Aleksandra Bechtel

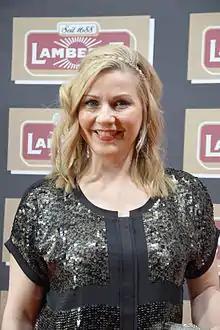
Aleksandra Bechtel, 2016

Aleksandra Martha Justine Bechtel (born October 1, 1972) is a Finnish-German TV-presenter and personality. In 1993, she started working for the new TV channel VIVA Germany as a VJ. Bechtel, in 1996, starred with Matthias Opdenhövel in the TV-show "Bitte lächeln" on RTL II for two years.